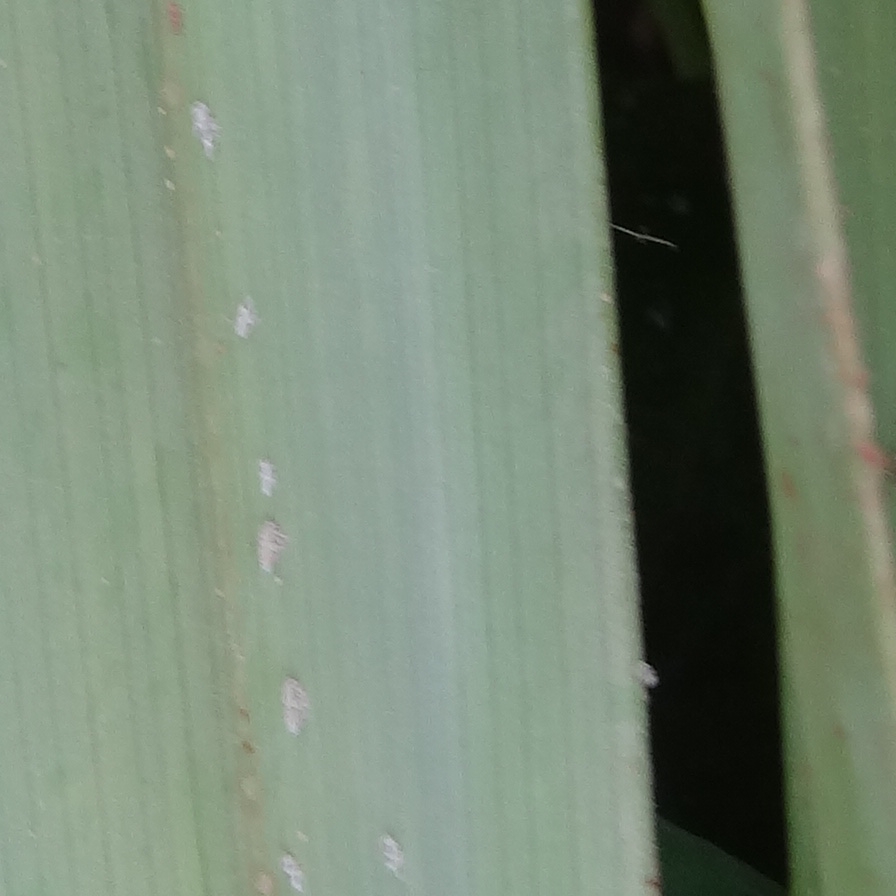
Label: Bug